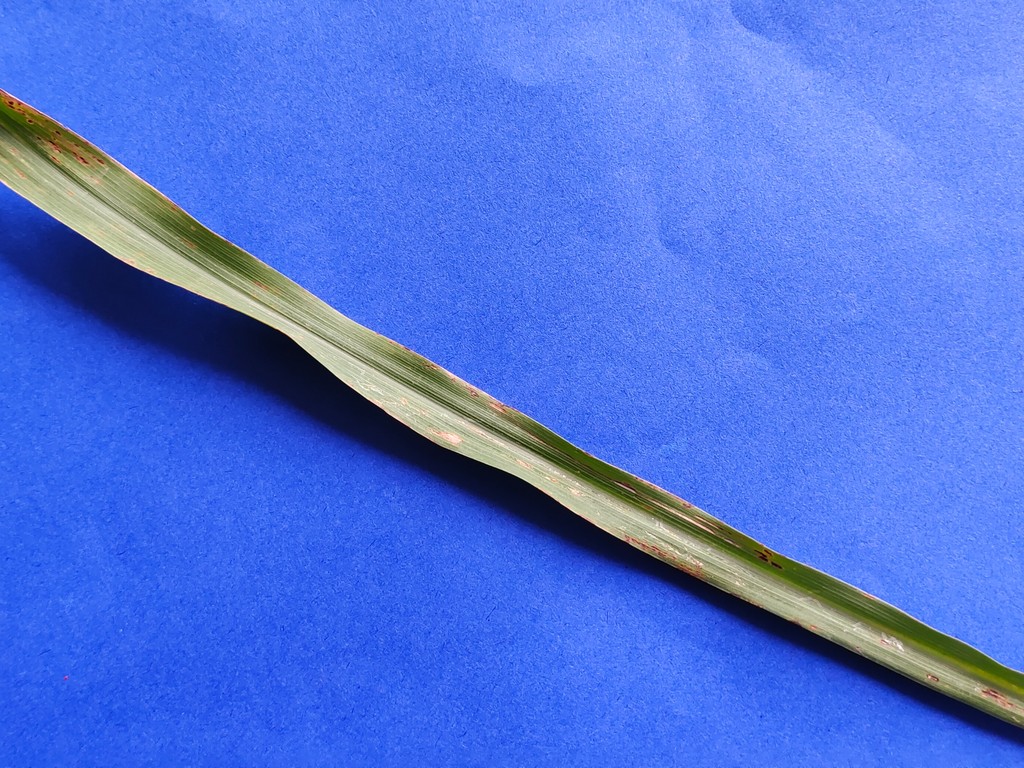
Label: Unhealthy